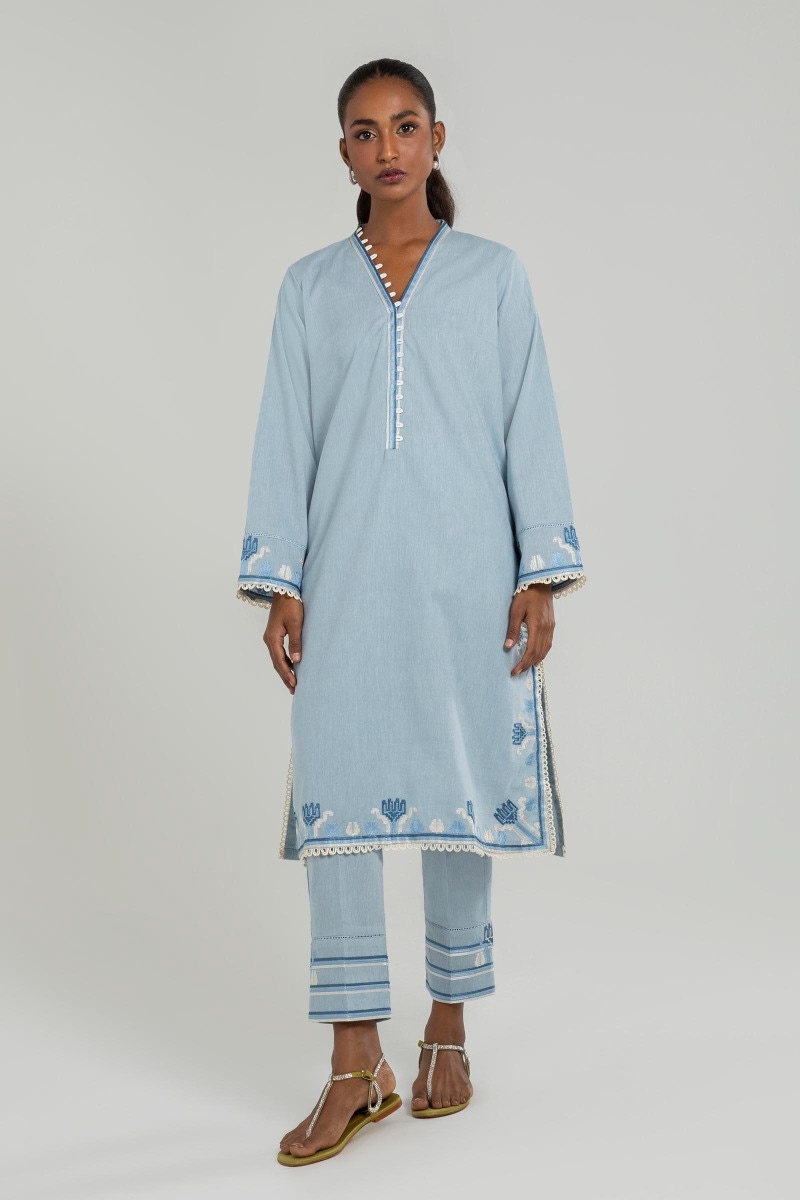
blue kashmir embroidered tunic